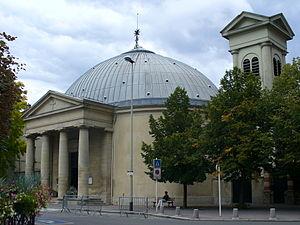
Courbevoie est une commune française située dans le département des Hauts-de-Seine en région Île-de-France, à l'ouest de Paris, sur la rive gauche de la Seine.
Cet article recense les monuments historiques des Hauts-de-Seine, en France.